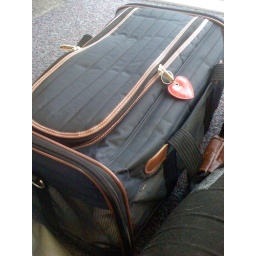
dog in a bag